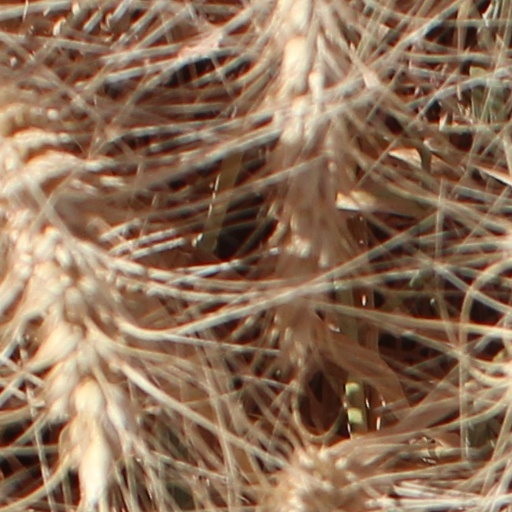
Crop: wheat